Indiana State Federation of Colored Women's Clubs

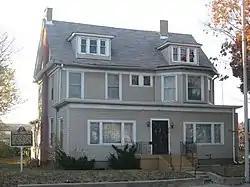
Indiana State Federation of Colored Women's Clubs, November 2010

Indiana State Federation of Colored Women's Clubs, also known as the Minor House, is a historic National Association of Colored Women's Clubs clubhouse in Indianapolis, Indiana. The two-and-one-half-story "T"-plan building was originally constructed in 1897 as a private dwelling for John and Sarah Minor; however, since 1927 it has served as the headquarters of the Indiana State Federation of Colored Women's Clubs, a nonprofit group of African American women. The Indiana federation was formally organized on April 27, 1904, in Indianapolis and incorporated in 1927. The group's Colonial Revival style frame building sits on a brick foundation and has a gable roof with hipped dormers. It was listed on the National Register of Historic Places in 1987.